Samnites

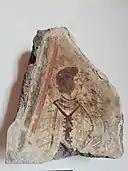
Fragment of Samnite art from the Museo Campano

Samnite soldiers wore a small single disc breastplate. This breastplate, called the kardiophylax consisted of straps that passed around the shoulders, chest, and back, and attached around points. Although the triple-disc cuirass offered more protection, this armor continued to be used as a status symbol. There were three types of triple-disc cuirasses. The first used bronze to fill the space between the three identical discs. Small rings were attached to this bronze, and side straps were used to hold the armor together. Shoulder straps were also fastened to these small rings. The second type utilized an edge to outline the discs, while the third used plates to depict the heads of religious figures such as Athena or demons. All three types were constructed by placing a disc below and between two upper discs forming a triangular shape.